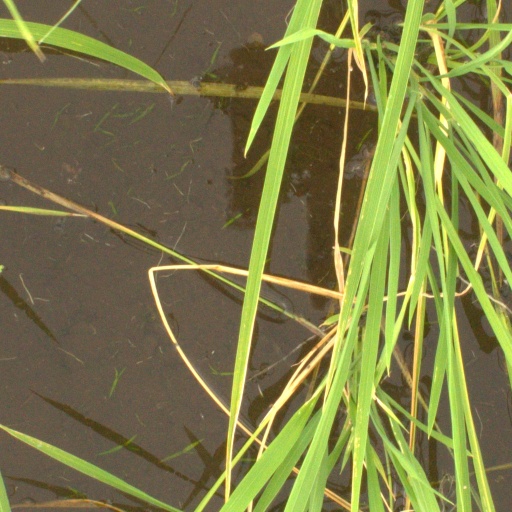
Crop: rice